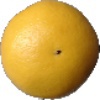
Label: Grapefruit White 1